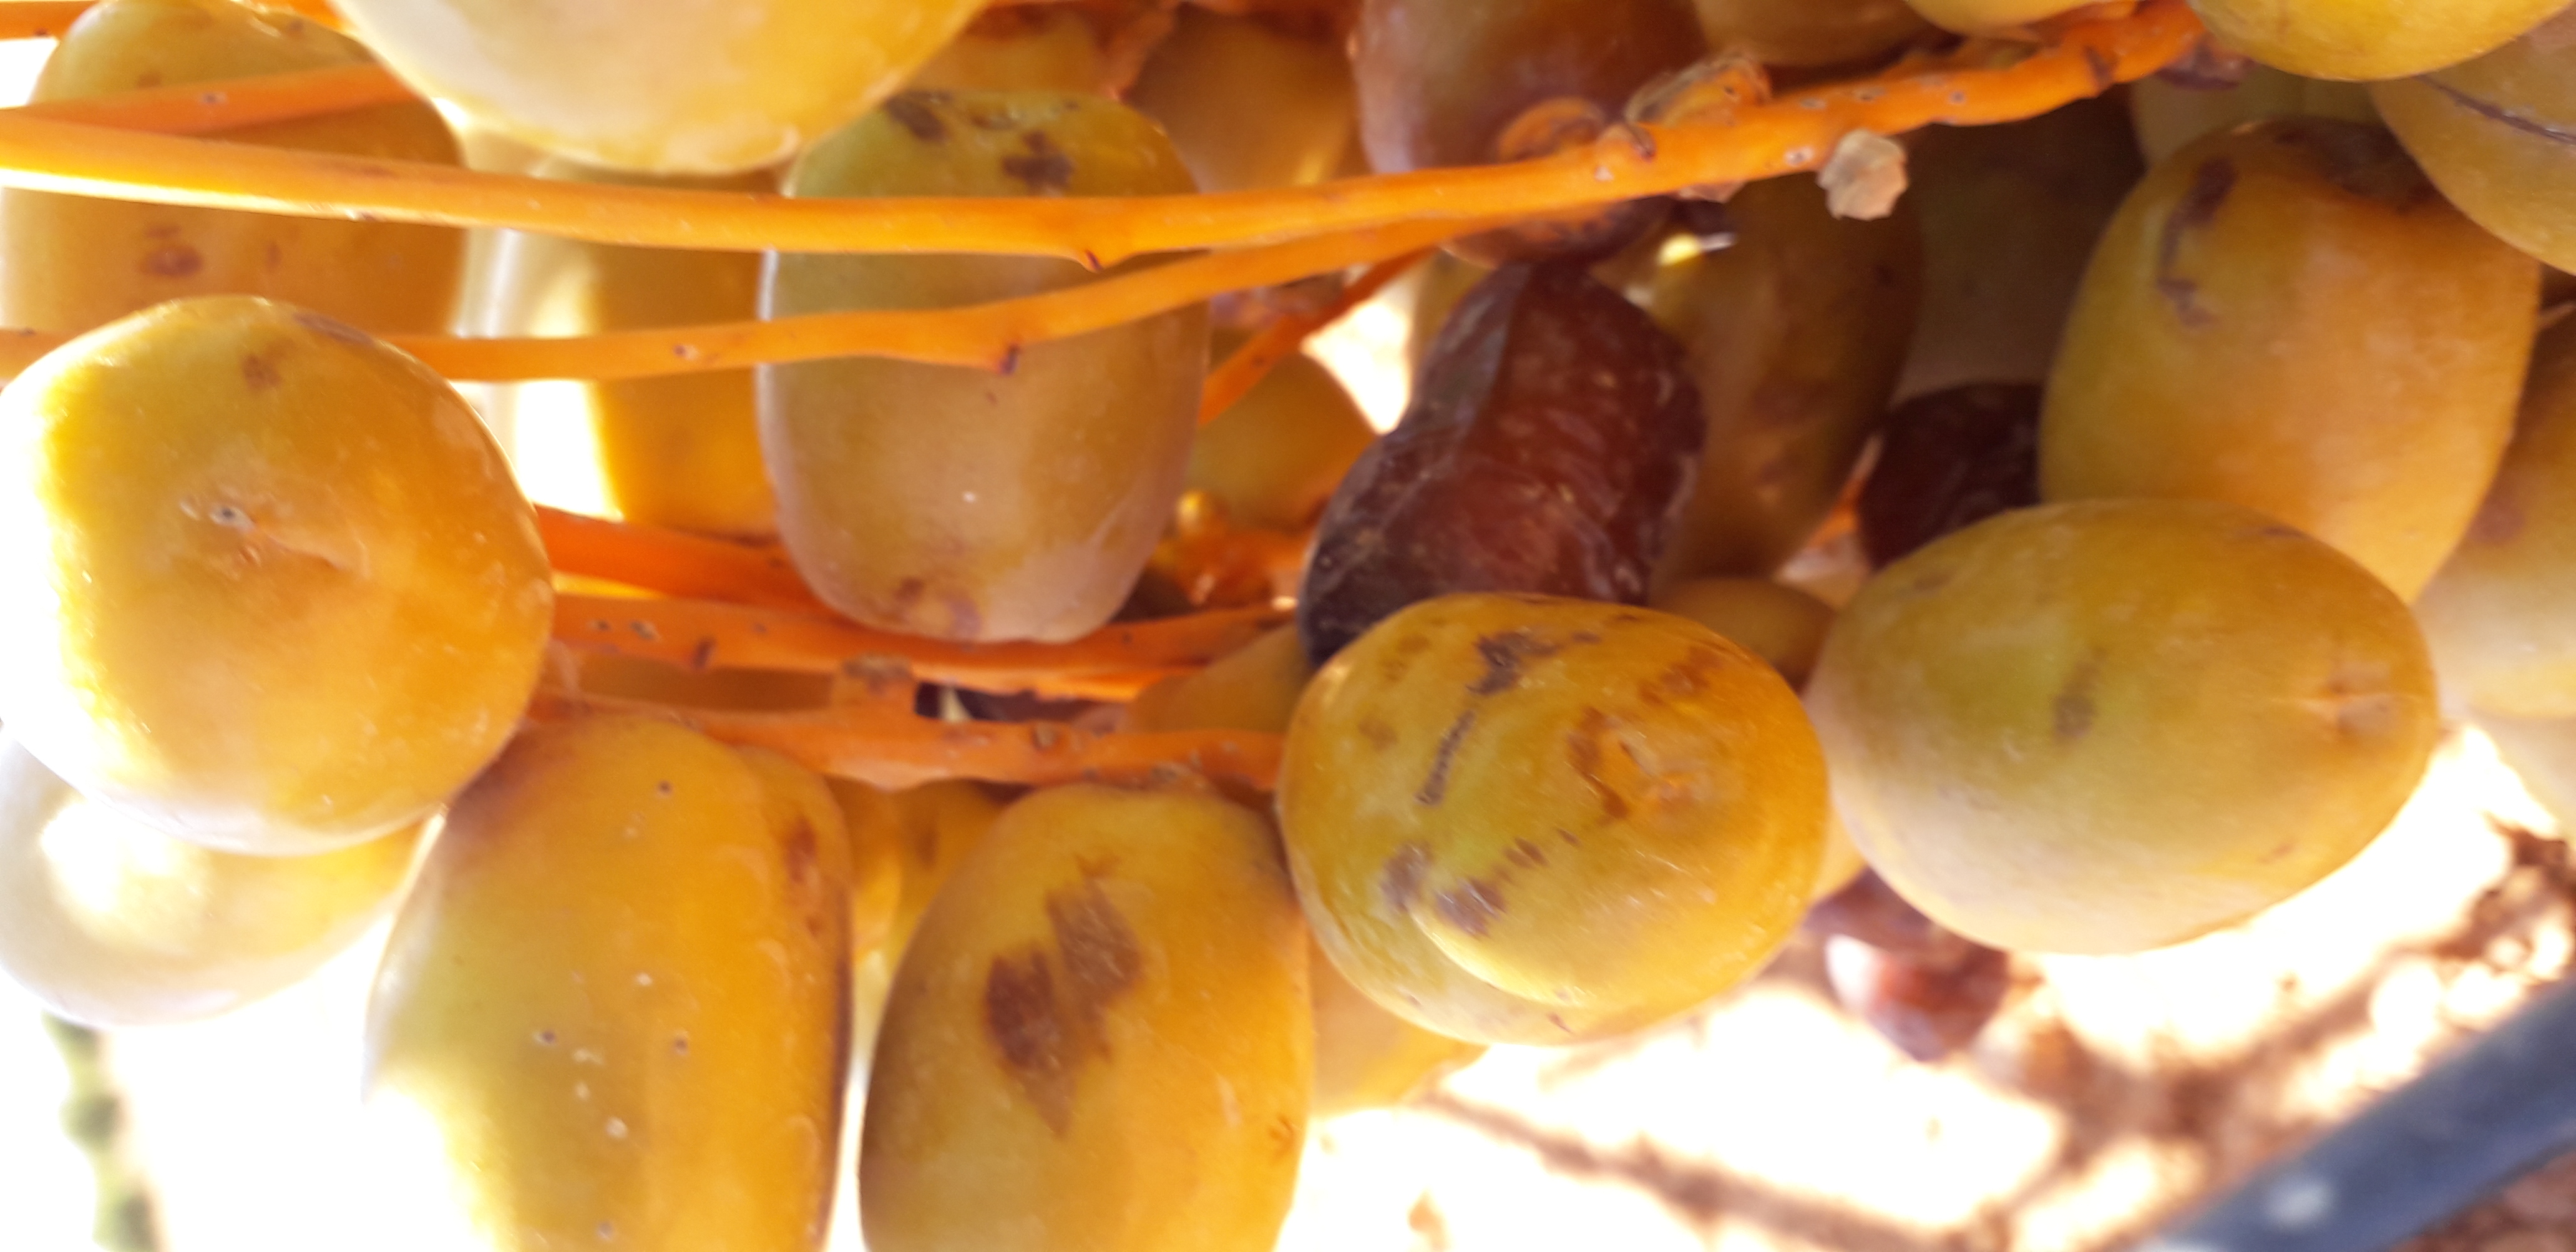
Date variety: Boufagous